Handball goalkeeper

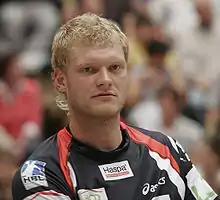
Johannes Bitter

Sometimes the goalkeeper will be used as a seventh field player or substituted by a regular field player. This normally happens during the last minutes of play if the score is a tie or the attacking team is down by just a few points. The extra player is added to increase the team's chances for a win or a tie.